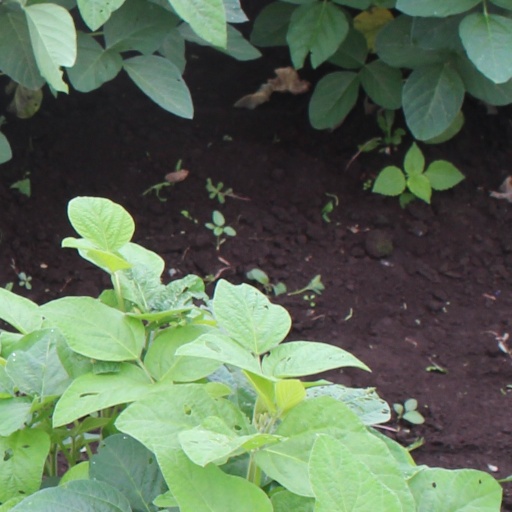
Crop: soybean